Palace of Shaki Khans

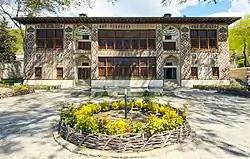

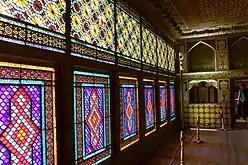
Interior of the Consultation Room

The Palace of Shaki Khans in Shaki, northwestern Azerbaijan, is a historic monument that once served as the summer residence of the Shaki khans. It was constructed in 1797 under the rule of Muhammad Husayn Khan Mushtaq. The palace is renowned for its distinctive spatial composition, richly decorated interiors, and harmonious integration with the surrounding natural environment. It stands as a notable example of Eastern architecture, reflecting influences from Persian and Ottoman stylistic traditions.